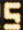
Number: 5